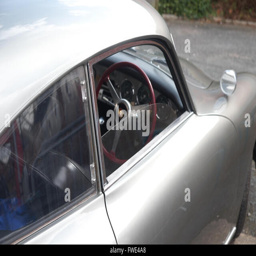
sports car designed in the fifties